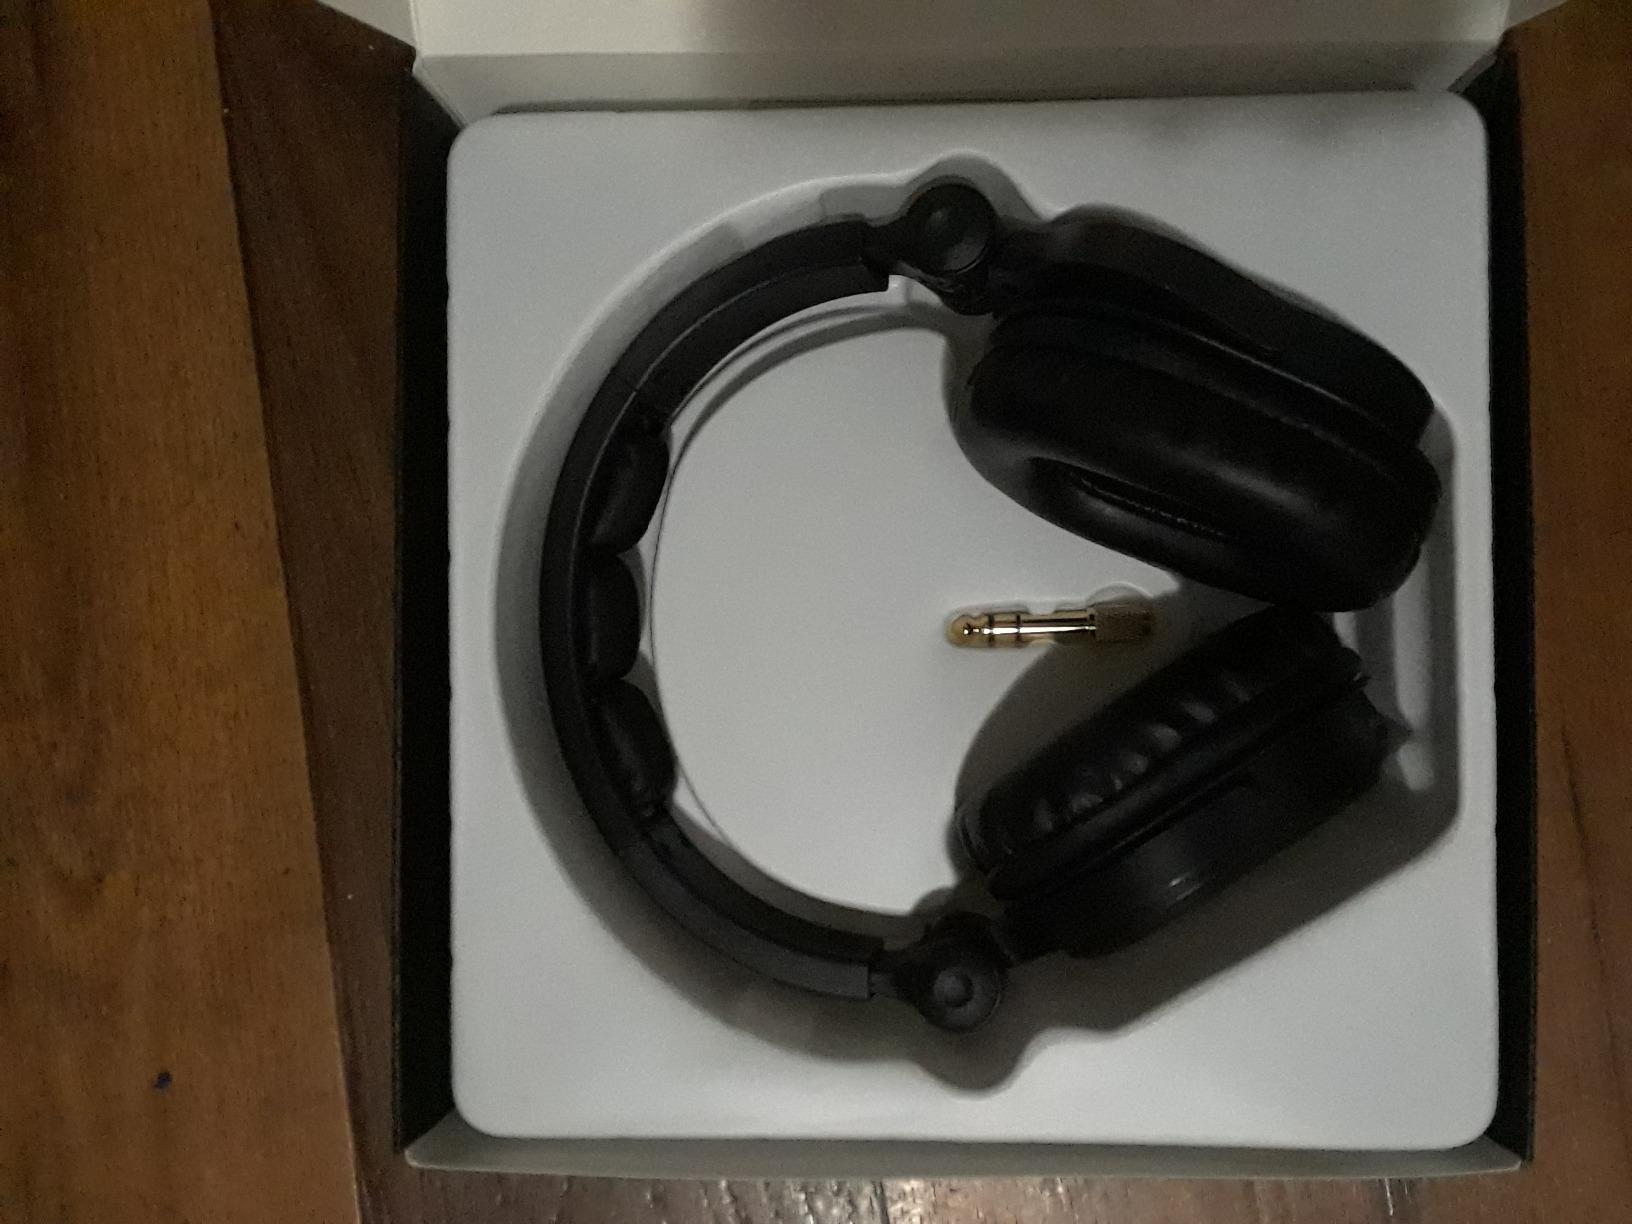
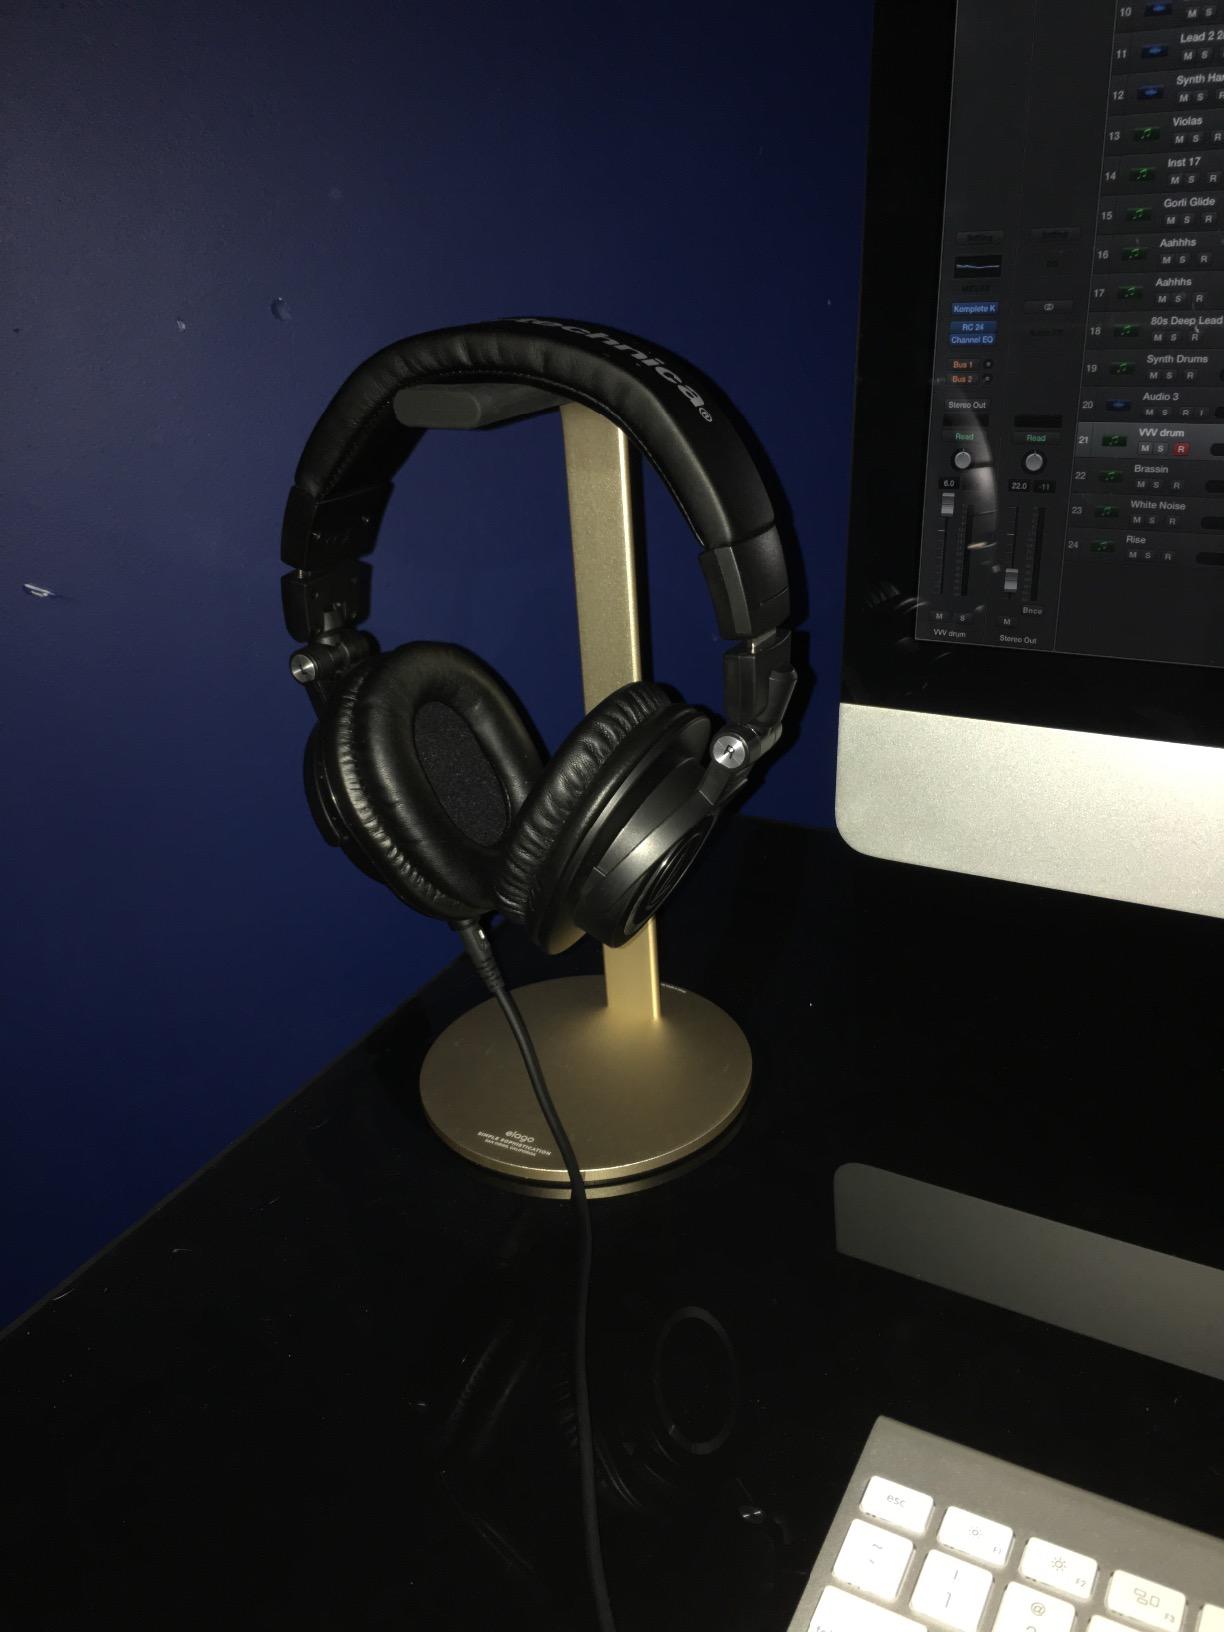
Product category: headphones
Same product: no